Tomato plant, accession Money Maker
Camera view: tilt-top (135 deg); turntable rotation: 0 degrees
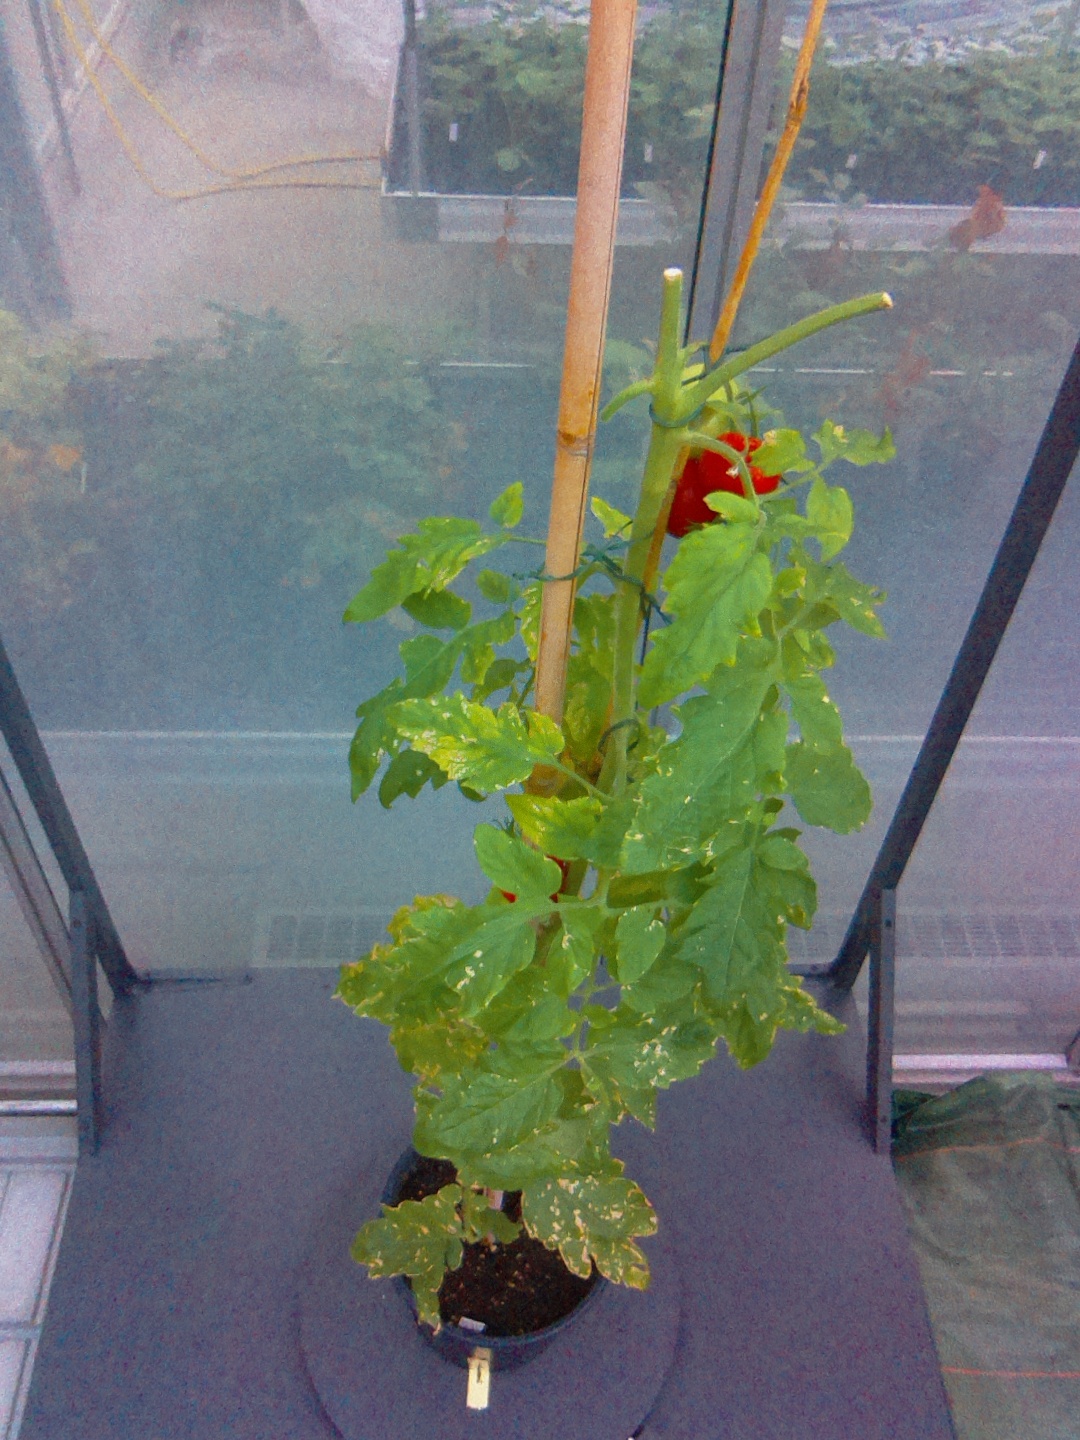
BBCH growth stage 88: 80%-90% of fruits show typical fully ripe color